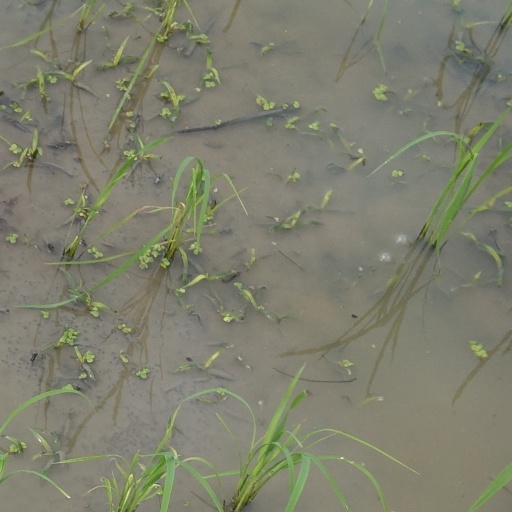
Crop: rice